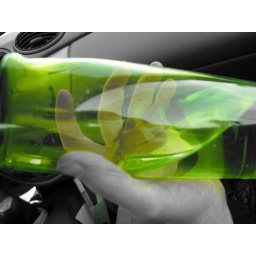
Looking through my green water bottle at my hand in the car today.